Frederick Shaw (cricketer)

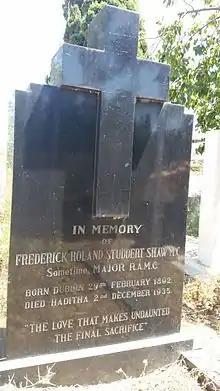
Shaw's resting place at Haifa Cemetery

Frederick Roland Studdert Shaw (29 February 1892 – 2 December 1935) was an Irish first-class cricketer and British Army officer.